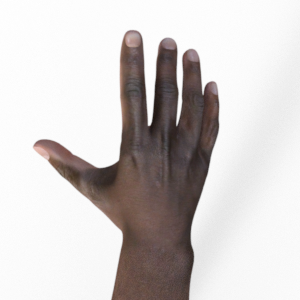
Label: paper